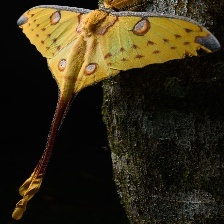
Species: COMET MOTH